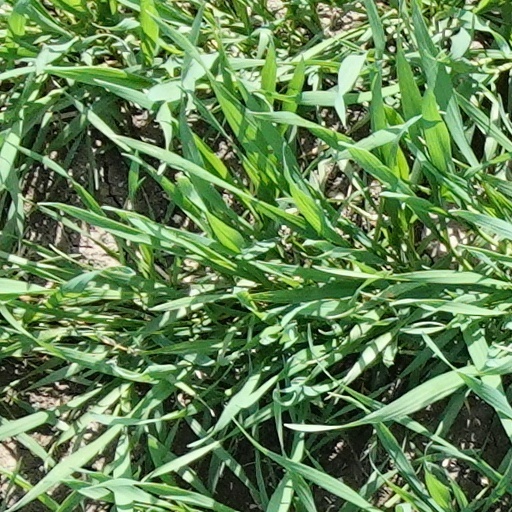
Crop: wheat